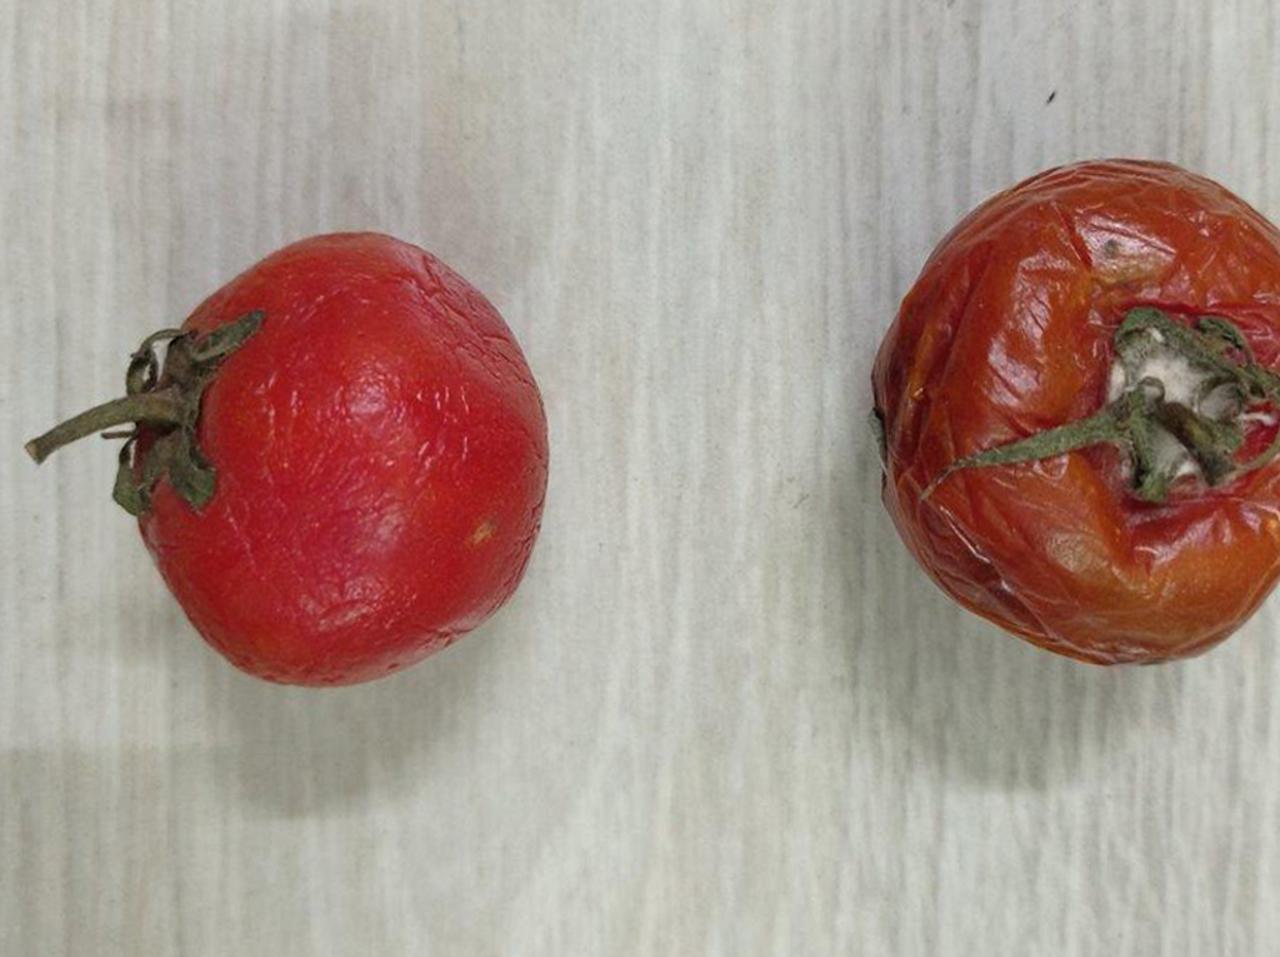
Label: Rotten